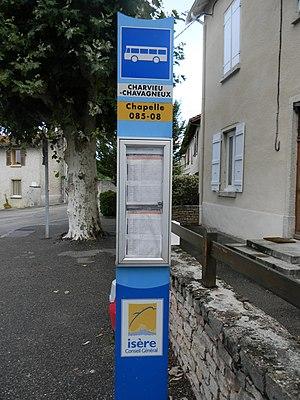
Arrêt de car VFD à la chapelle de Charvieu-Chavagneux.
Charvieu-Chavagneux est une commune française située dans le département de l'Isère, en région Auvergne-Rhône-Alpes.